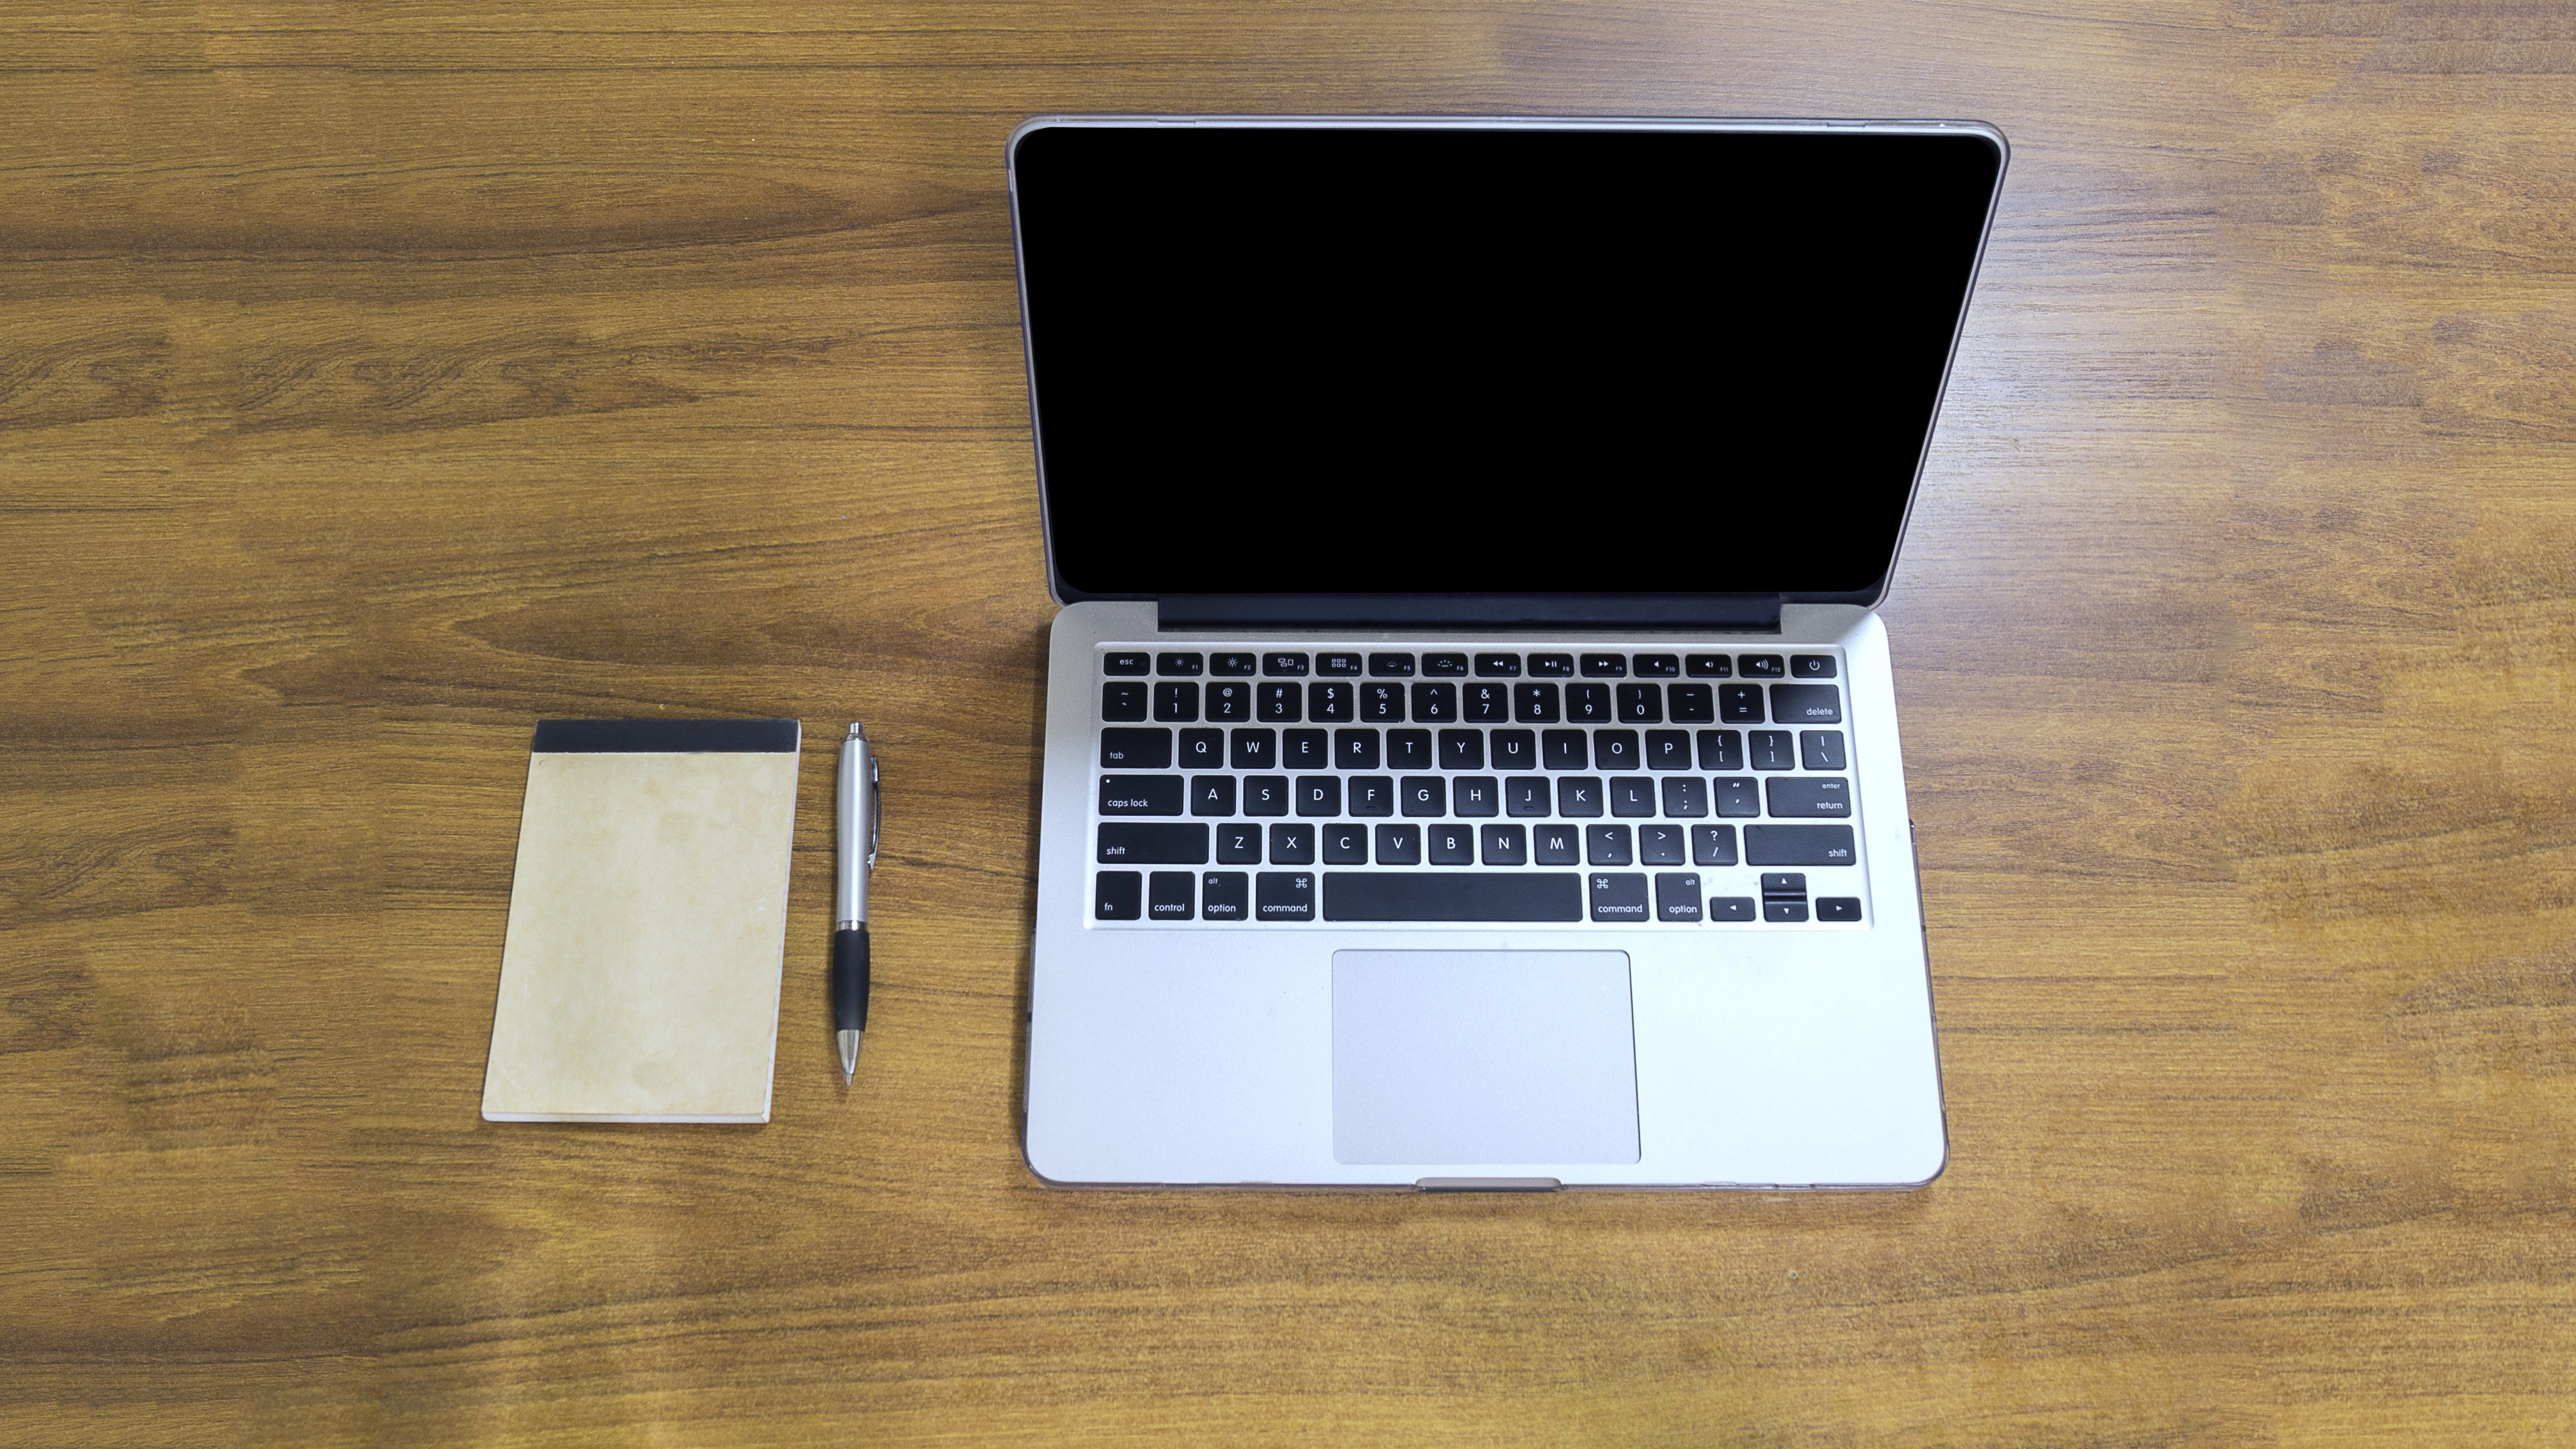
laptop, desk, notebook, computer, macbook, mac, work, screen, apple, working, table, book, creative, wood, keyboard, technology, white, view, pen, mouse, home, notepad, internet, high, space, corporate, office, communication, empty, business, paper, modern, workstation, note, electronic, education, monitor, blank, designer, grey, macbook pro, creativity, wooden, freelancer, pc, information, job, top, network, workplace, portable, clever, netbook, top down, mac computer, electronic device, computer hardware